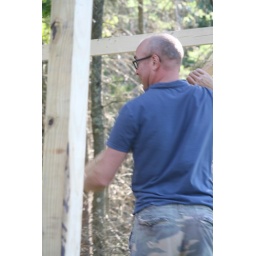
In a tree house in Maine----- 3030